Plateletpheresis

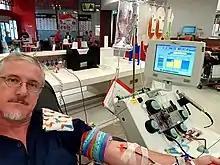
Platelet donation by a single line automatic separation and leukocyte reduction apheresis machine at an Australian donation centre in 2020

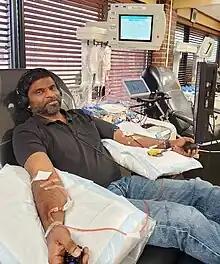
Platelet donation by a double catheter at a US donation center in 2022. Blood is drawn from the right arm, platelets are extracted using the machine, and the remaining blood components are returned through the left arm

Side effects of the donation of platelets generally fall into three categories: blood pressure changes, problems with vein access, and effects of the anticoagulant on the donor's calcium level. Blood pressure changes can sometimes cause nausea, fatigue, and dizziness. Venous access problems can cause bruising, referred to as a hematoma. While donating, a supply of calcium antacid tablets is usually kept close by to replenish the calcium lost. Because the anticoagulant works by binding to the calcium in the blood, a donor's levels of calcium – and especially of active calcium ions – drop during the donation process. The lips may begin to tingle or there may be a metallic taste; since calcium enables the function of the nervous system, nerve-ending-dense areas (such as the lips) are susceptible, at least during the donation process. Unusually low calcium can cause more serious problems such as fainting, nerve irritation and short-duration tetany. Such an acute hypocalcaemia is usually due to low calcium levels prior to donation, aggravated by the anticoagulant. Hypocalcaemia can be curtailed by modestly increasing dietary calcium intake in the days prior to donation. Serious problems are extremely rare, but apheresis donors are typically not allowed to sleep during the long donation process so that they can be monitored.